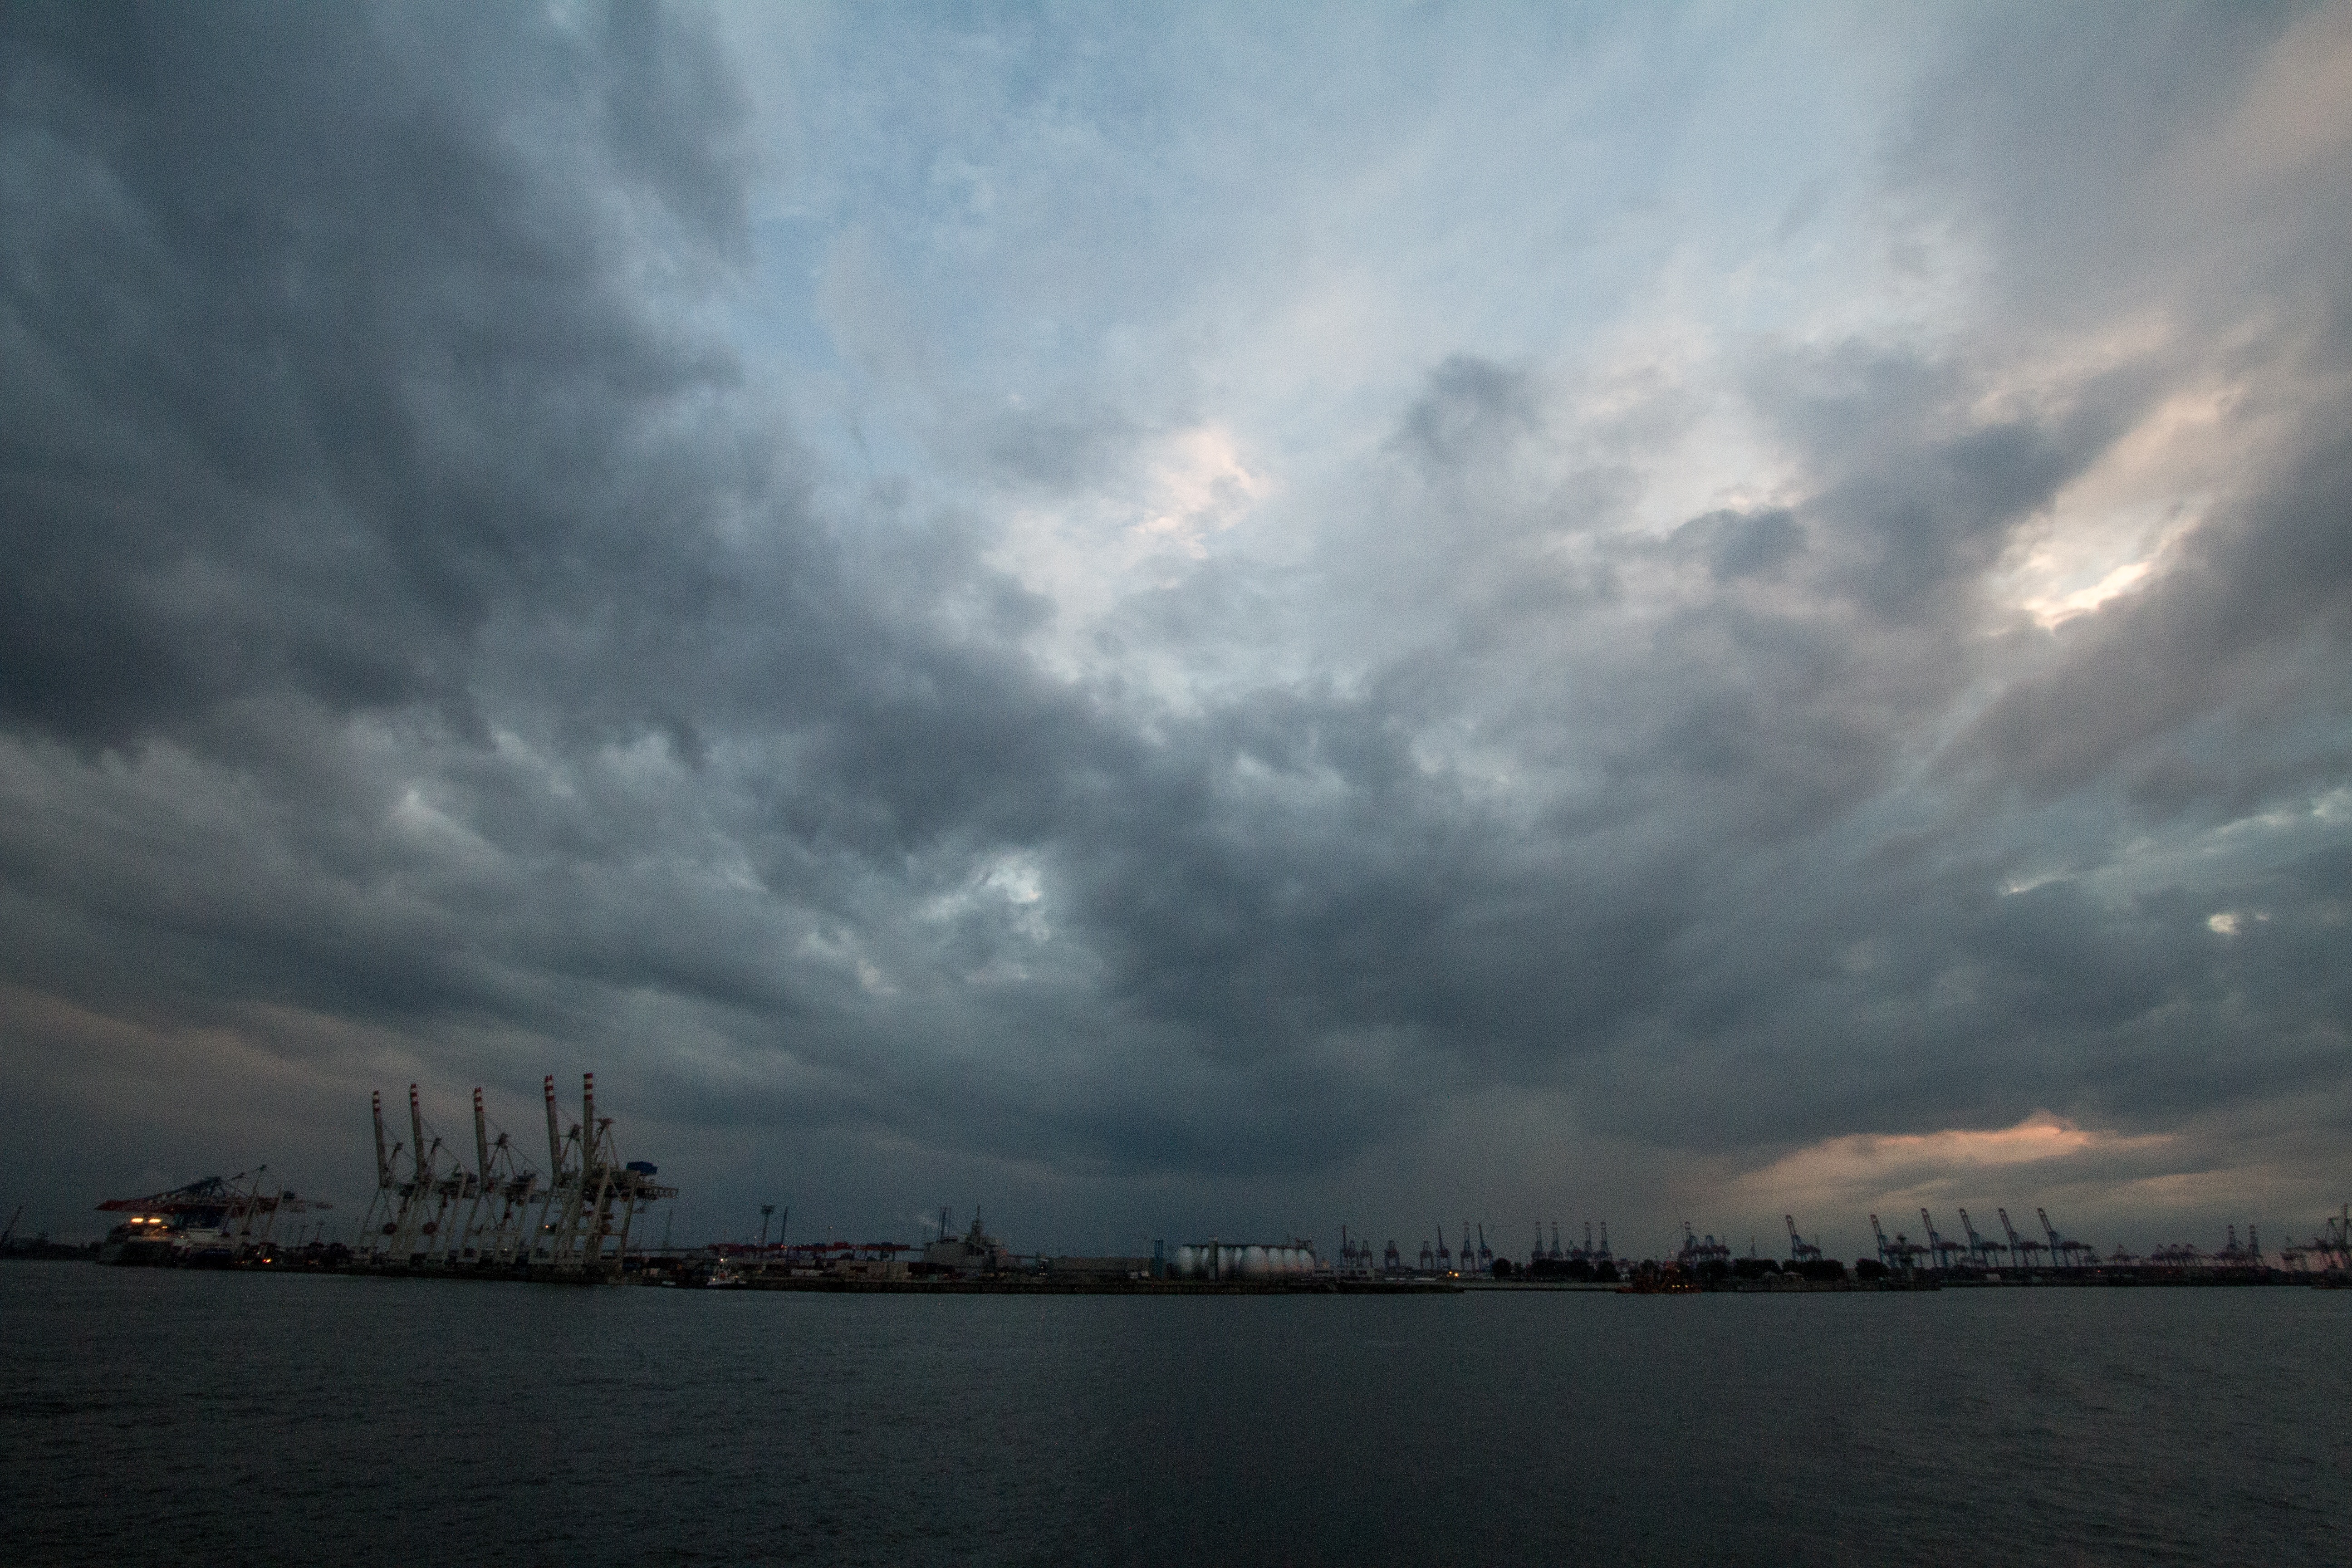
sea, horizon, cloud, sky, dawn, atmosphere, dusk, weather, storm, cumulus, thunderstorm, meteorological phenomenon